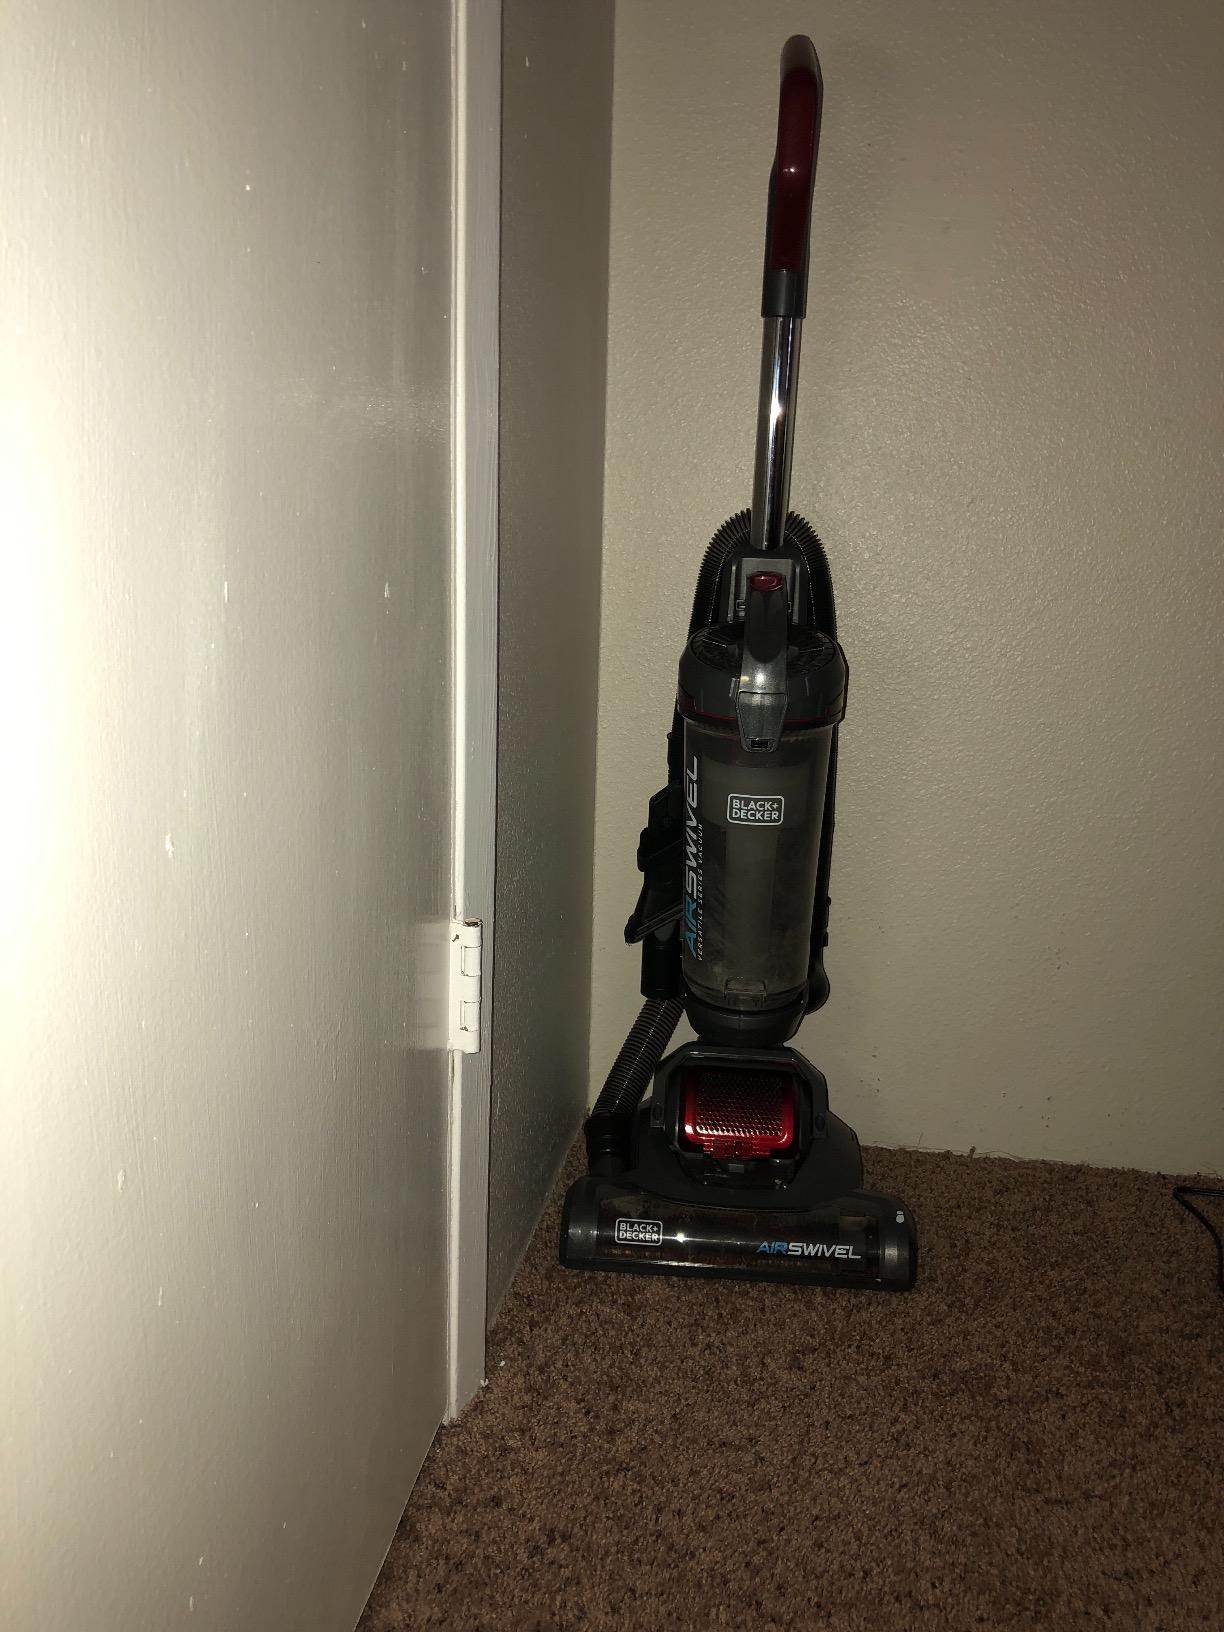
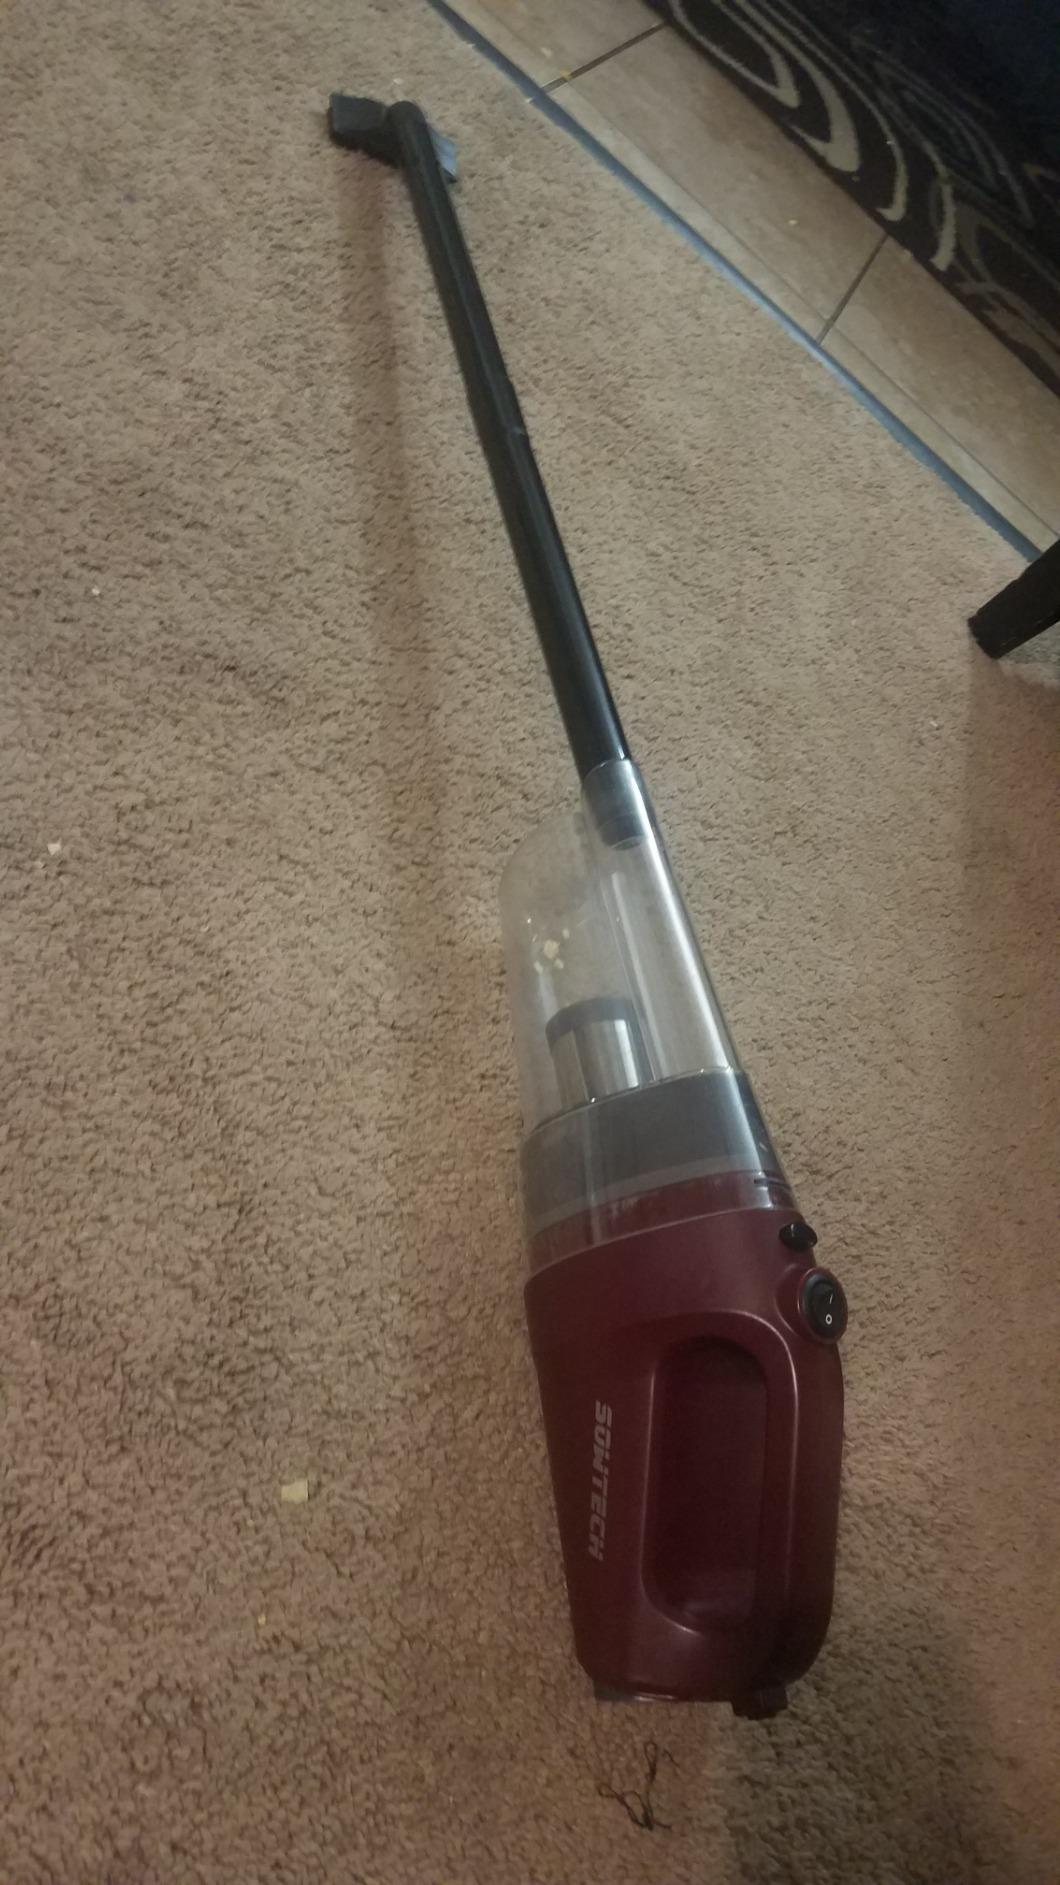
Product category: items_vacuum
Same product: no